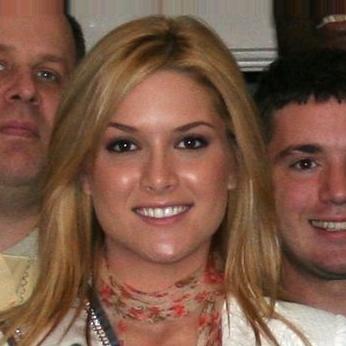
Age: 20